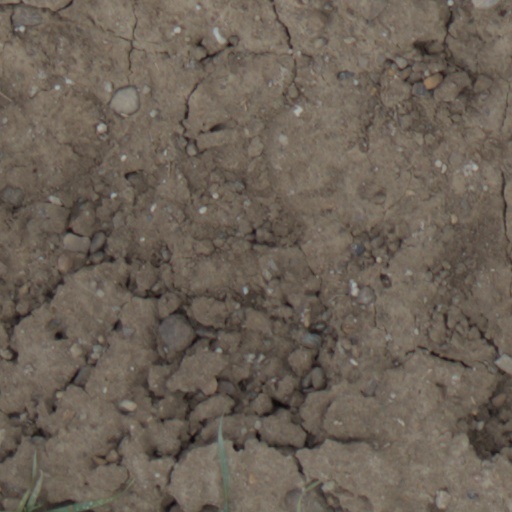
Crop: wheat